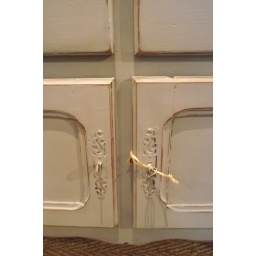
This is a wonderful example of a french antique buffet. It's finished in a lovely black and white motiff.